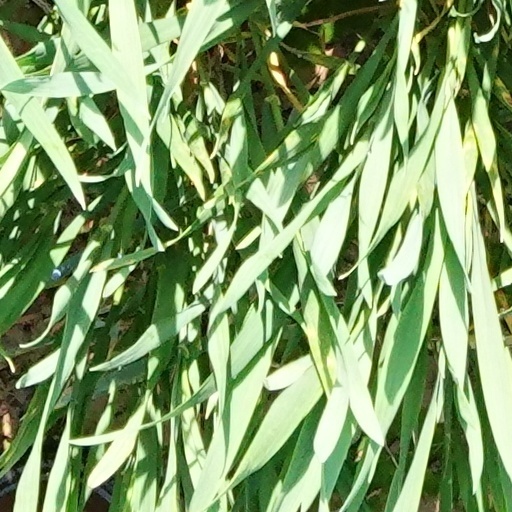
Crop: wheat